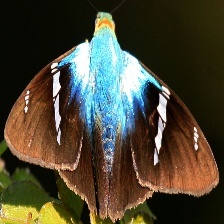
Species: TWO BARRED FLASHER